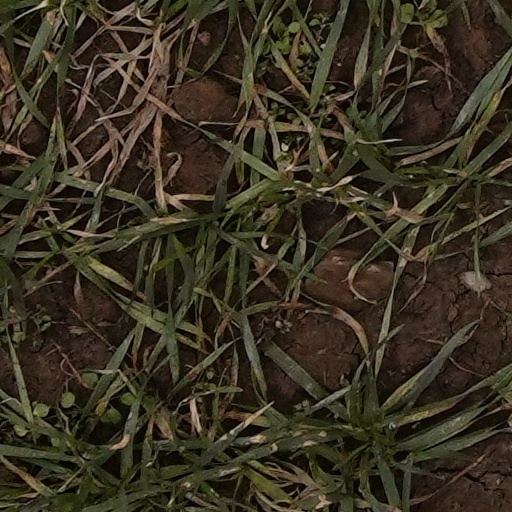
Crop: wheat